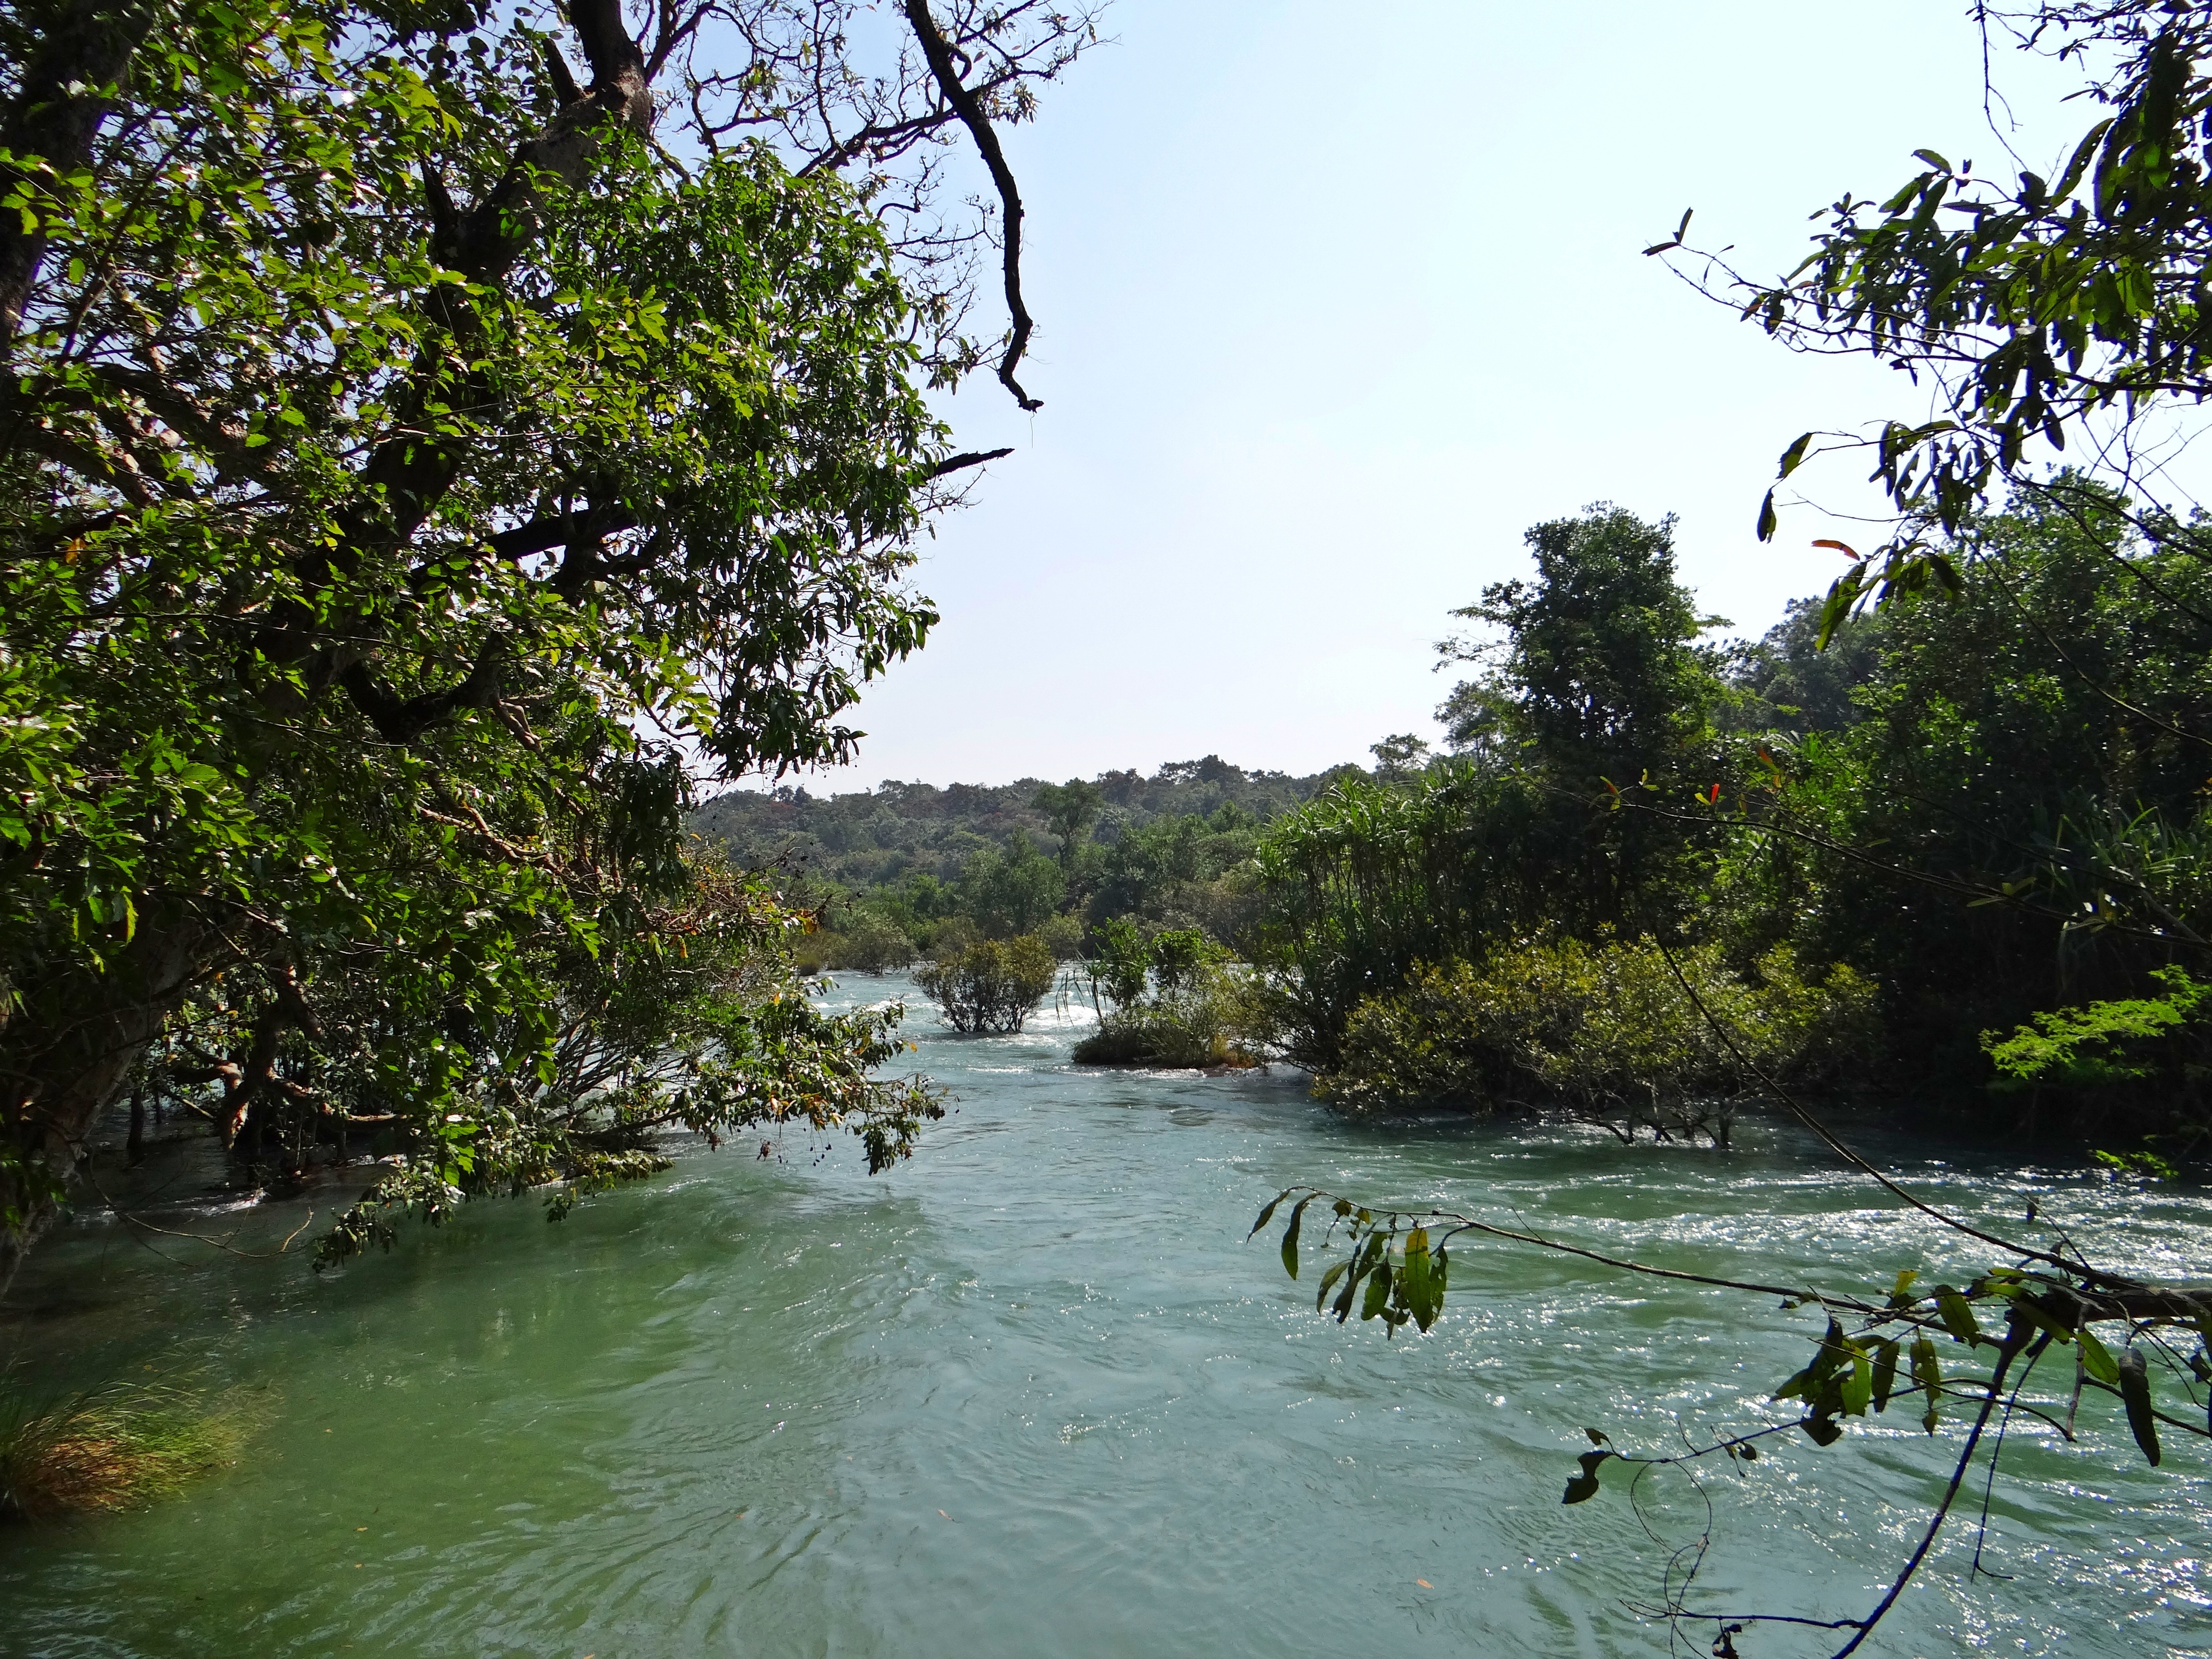
tree, water, flower, river, stream, flow, jungle, scenery, rapid, waterway, body of water, india, landform, dandeli, kali, western ghats, geographical feature